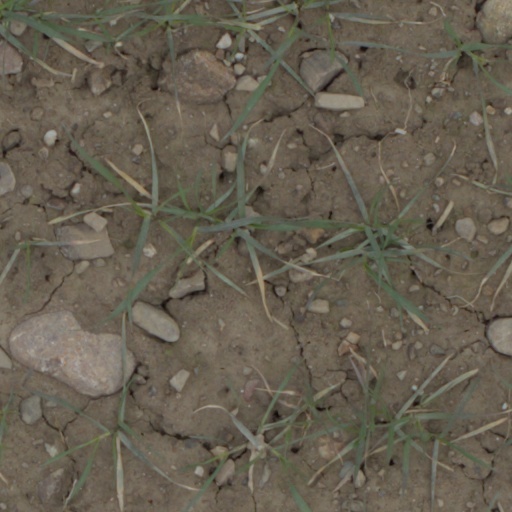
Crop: wheat